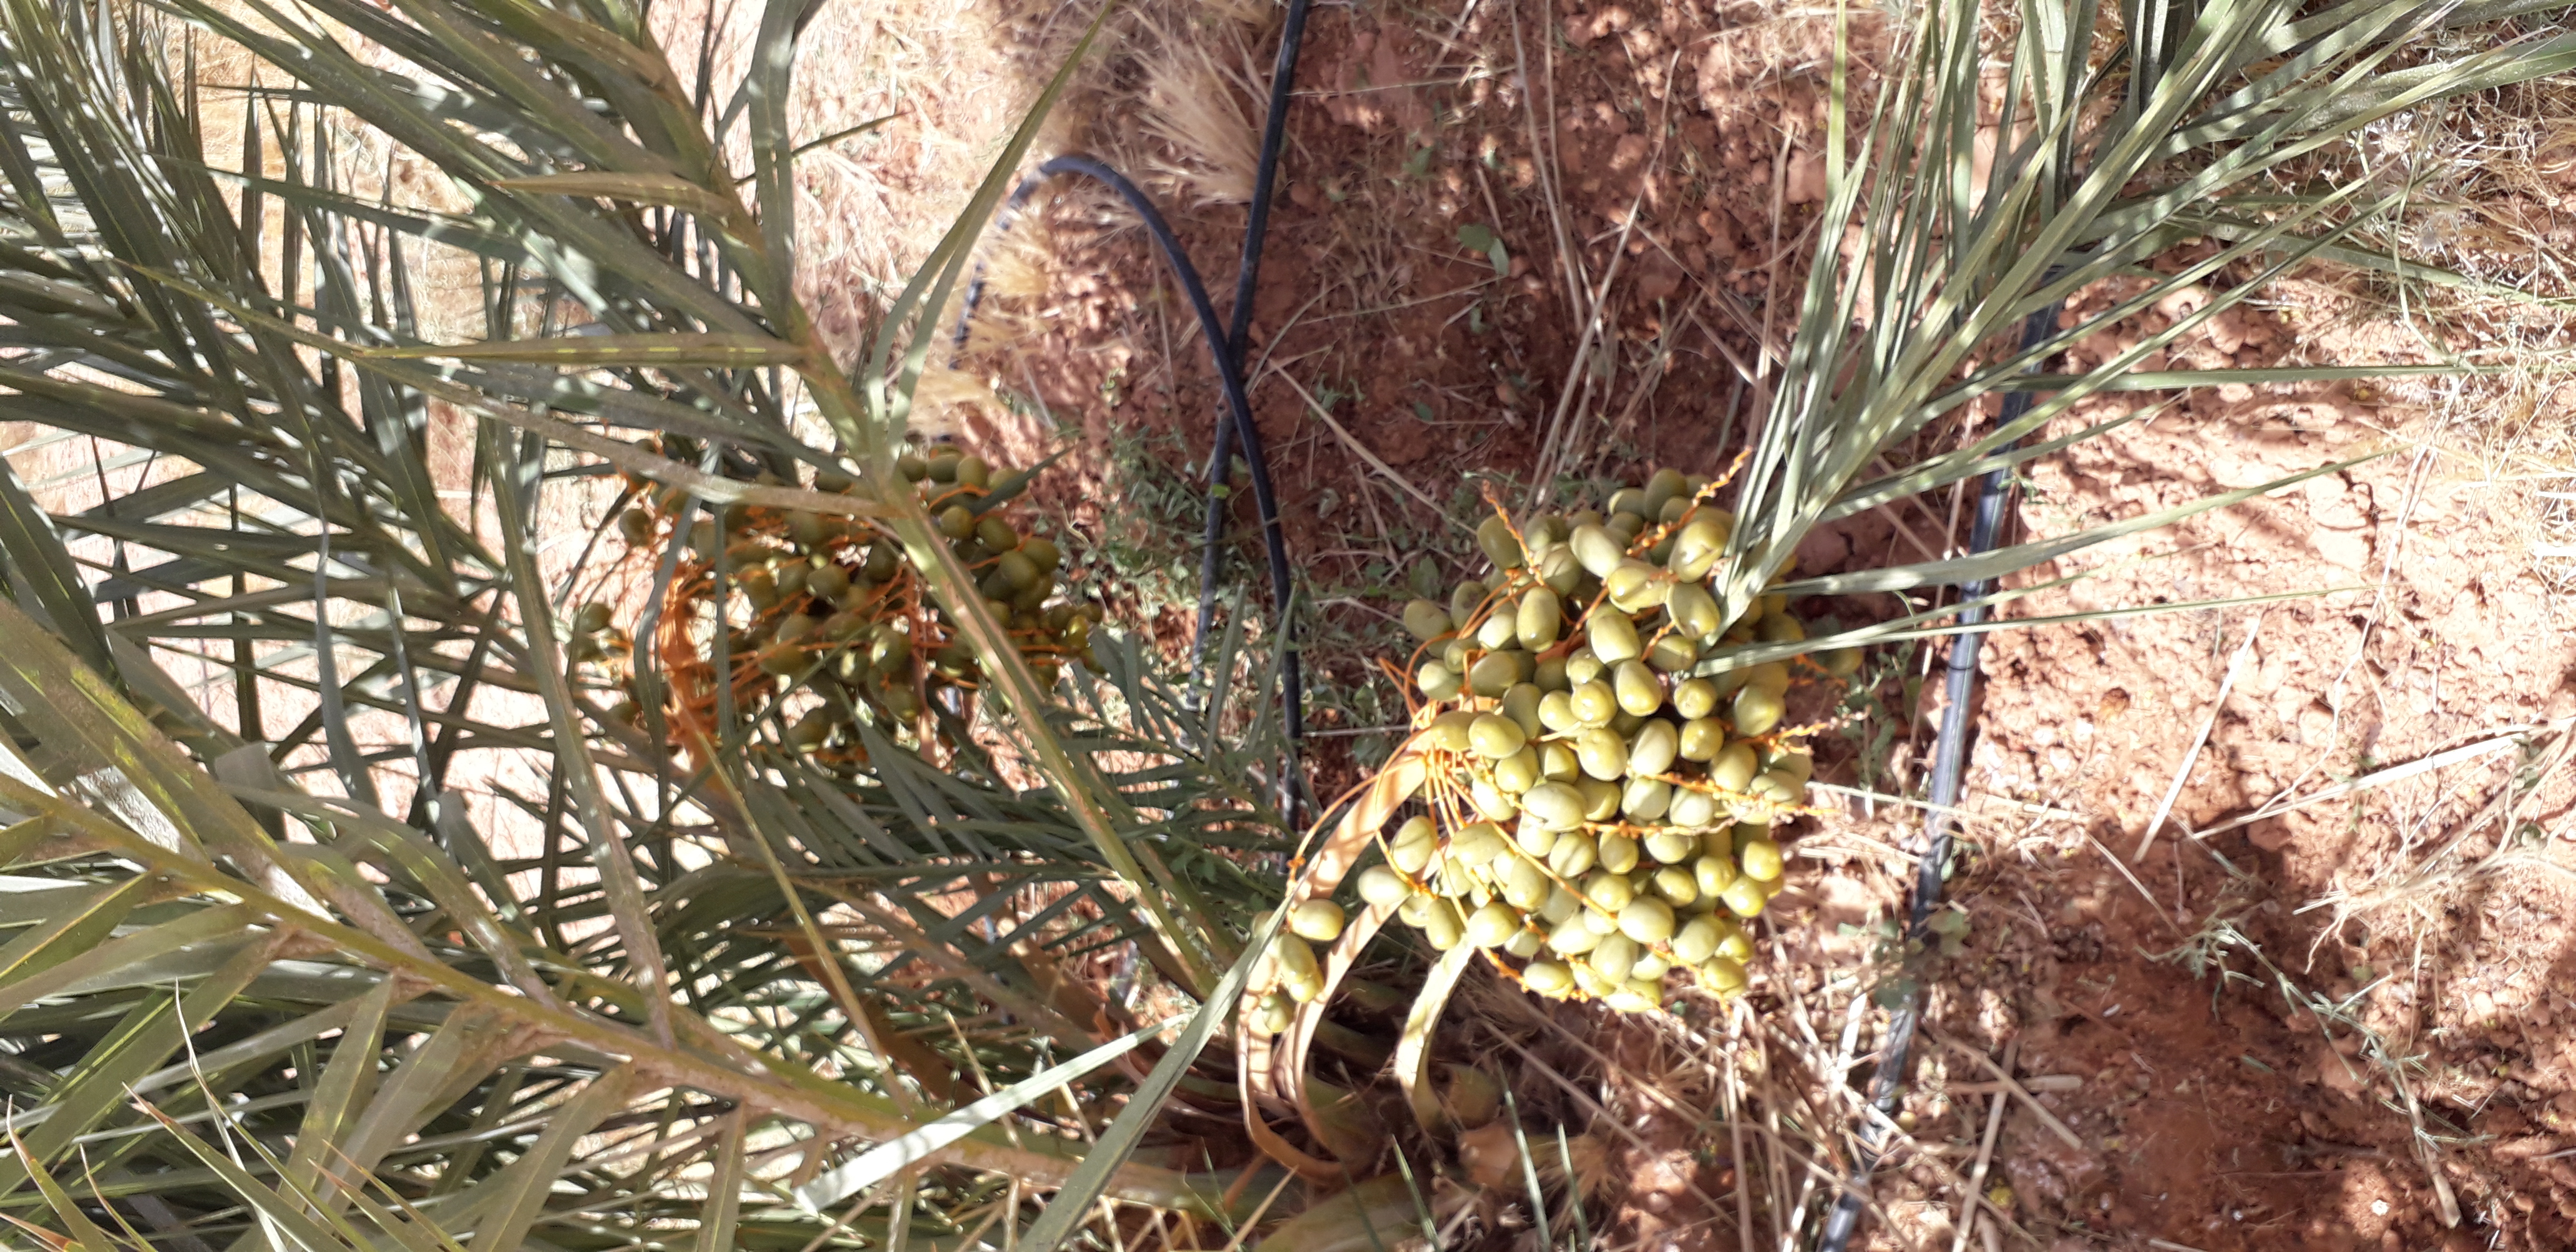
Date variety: Boufagous